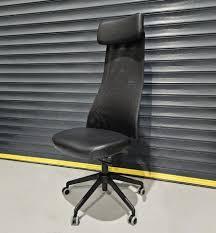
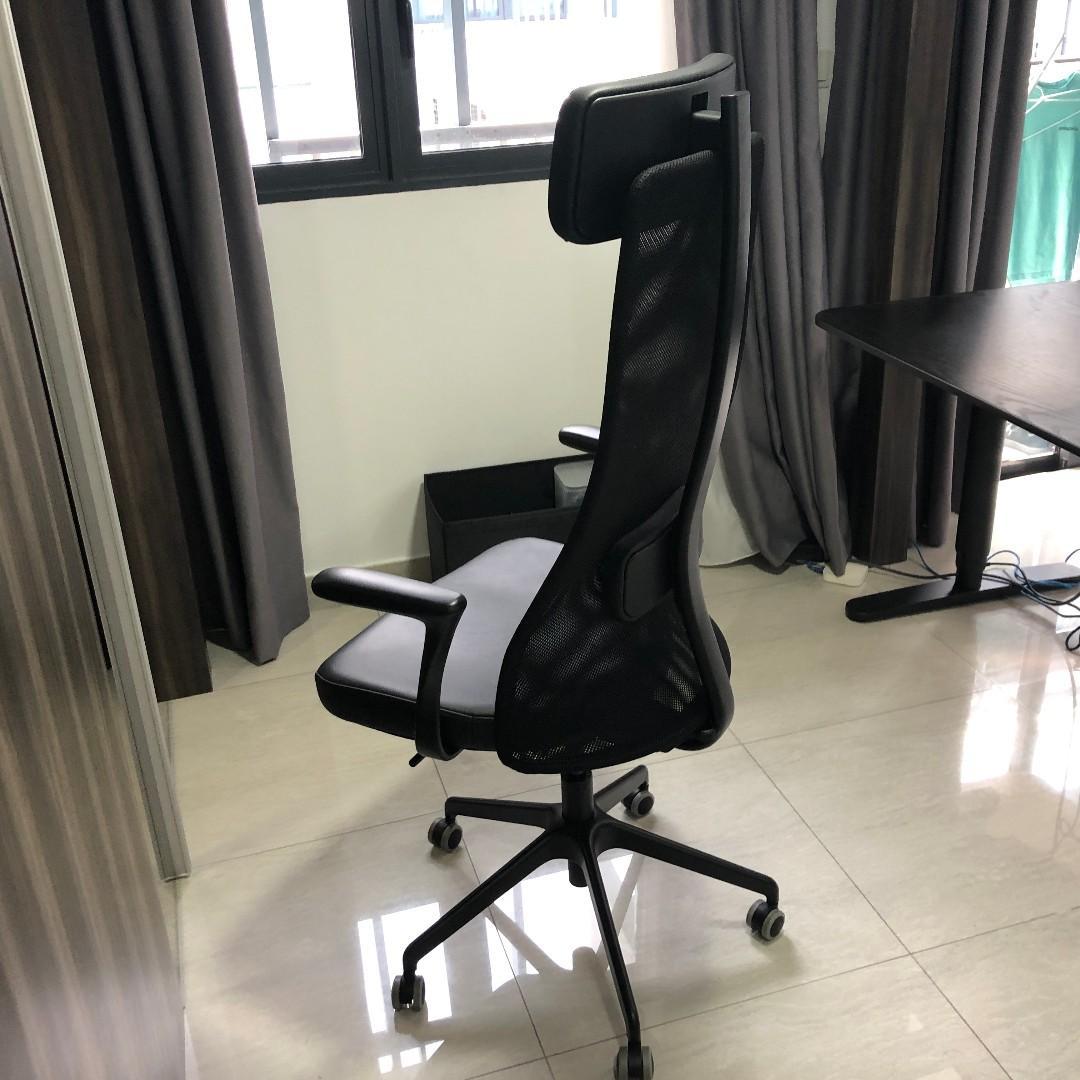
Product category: items_chair
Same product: yes